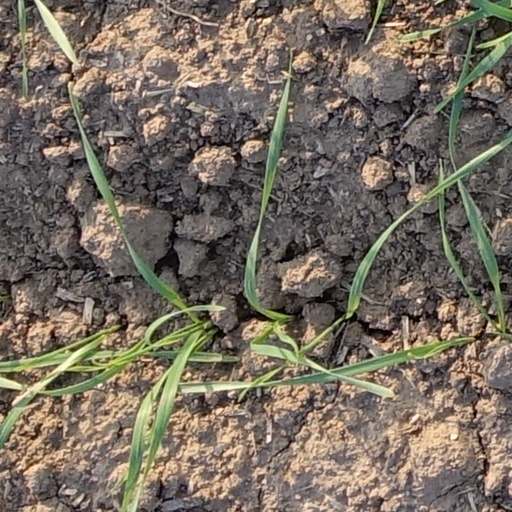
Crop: wheat